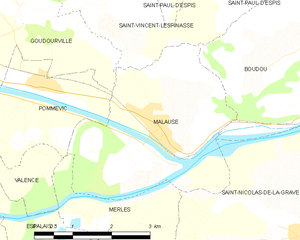
Carte des communes françaises Malause